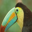
Label: bird